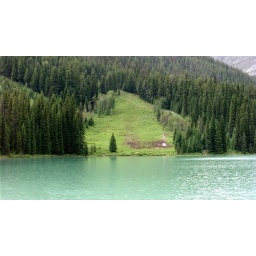
The color of the water in this area amazed me. It's so green and SO clear!